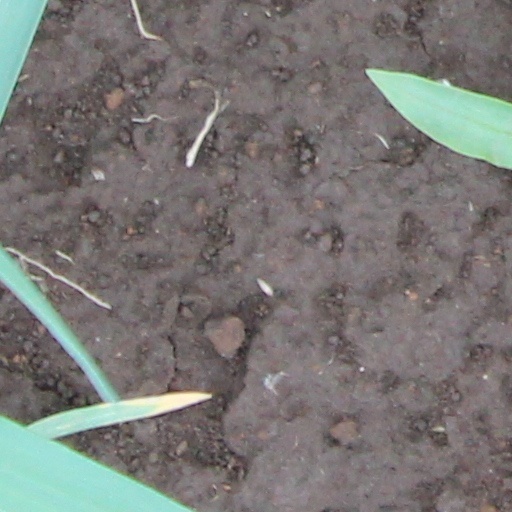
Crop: wheat